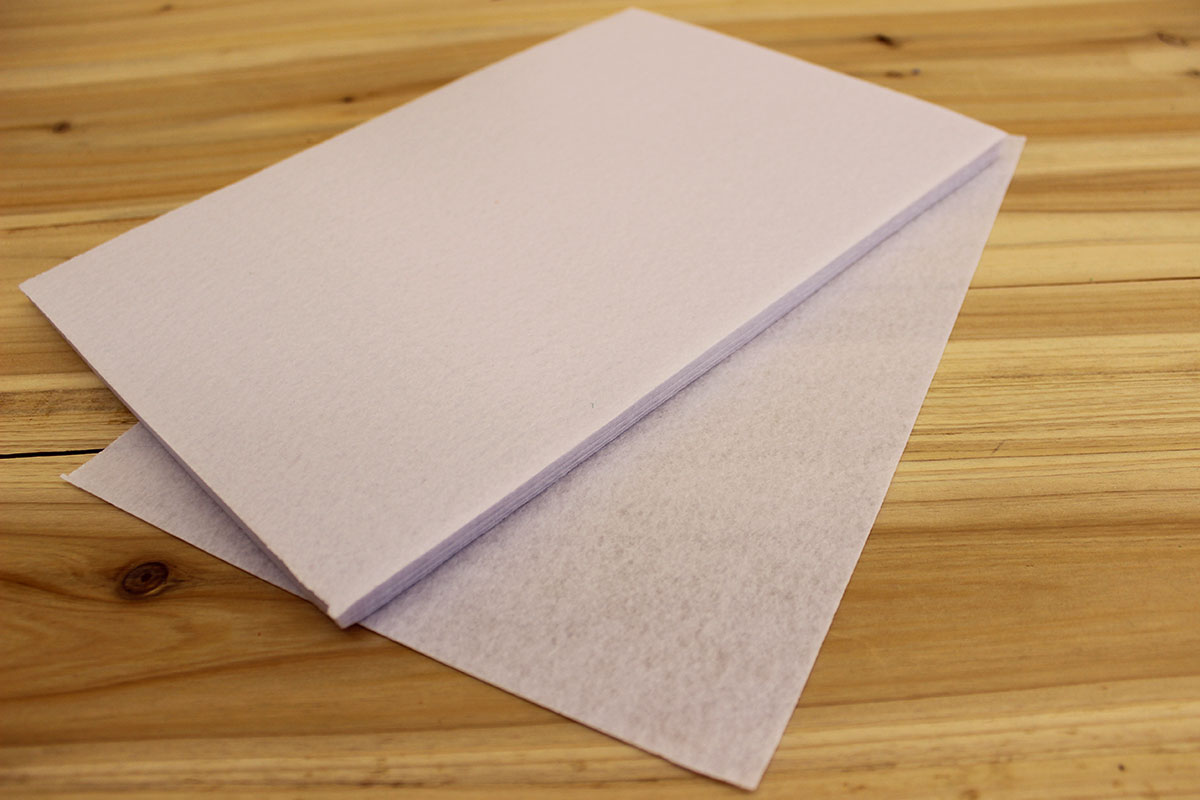
Waste category: paper